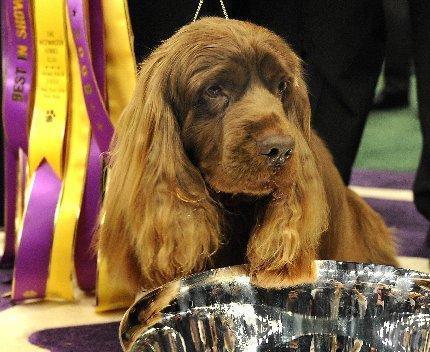
Sussex_spaniel